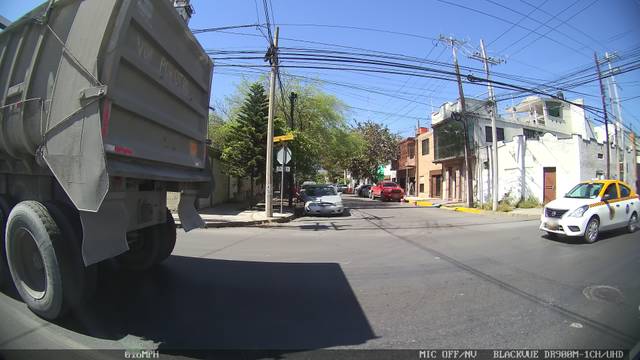
Region: Mexico
Coordinates: 25.679, -100.29